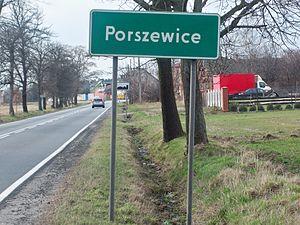
Porszewice est un village de la gmina de Pabianice, du powiat de Pabianice, dans la voïvodie de Łódź, situé dans le centre de la Pologne.